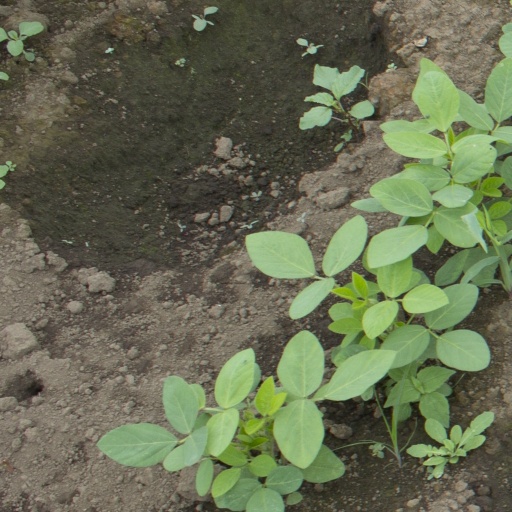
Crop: soybean